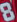
Number: 8